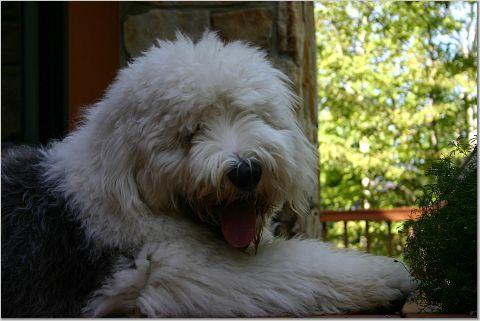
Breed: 257-n000108-Old_English_sheepdog